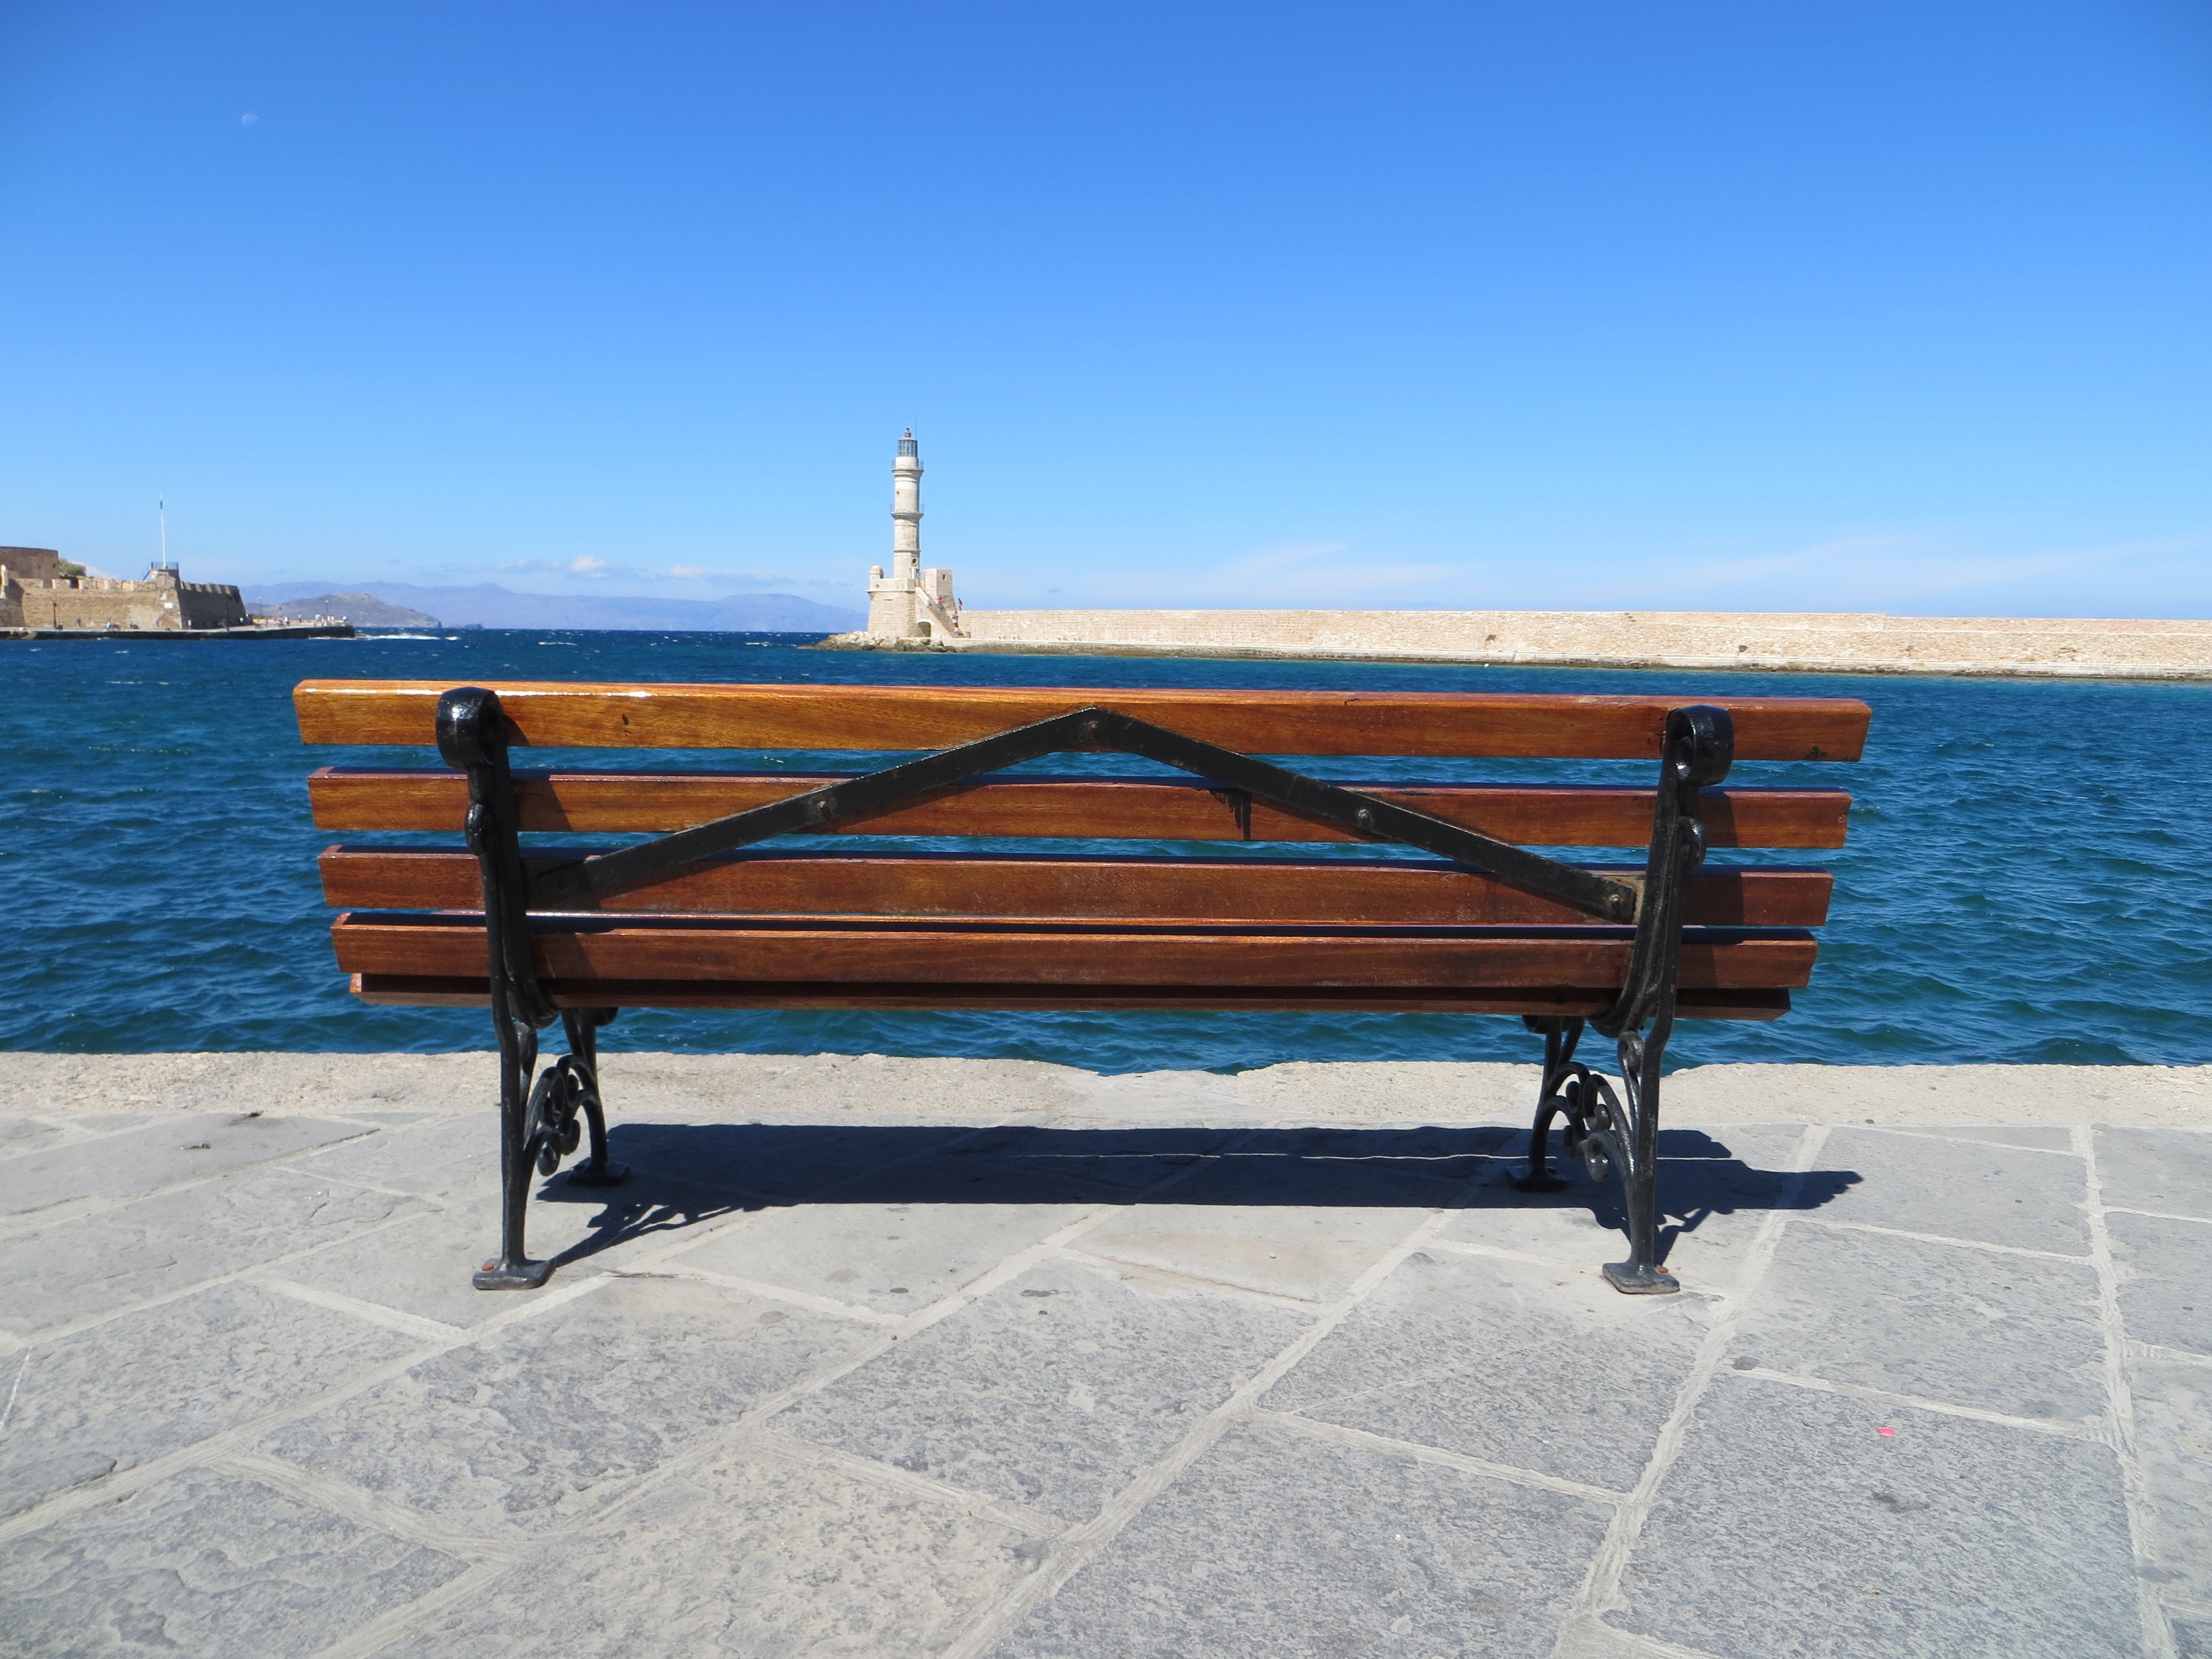
table, sea, wood, bench, furniture, promenade, crete, outdoor furniture